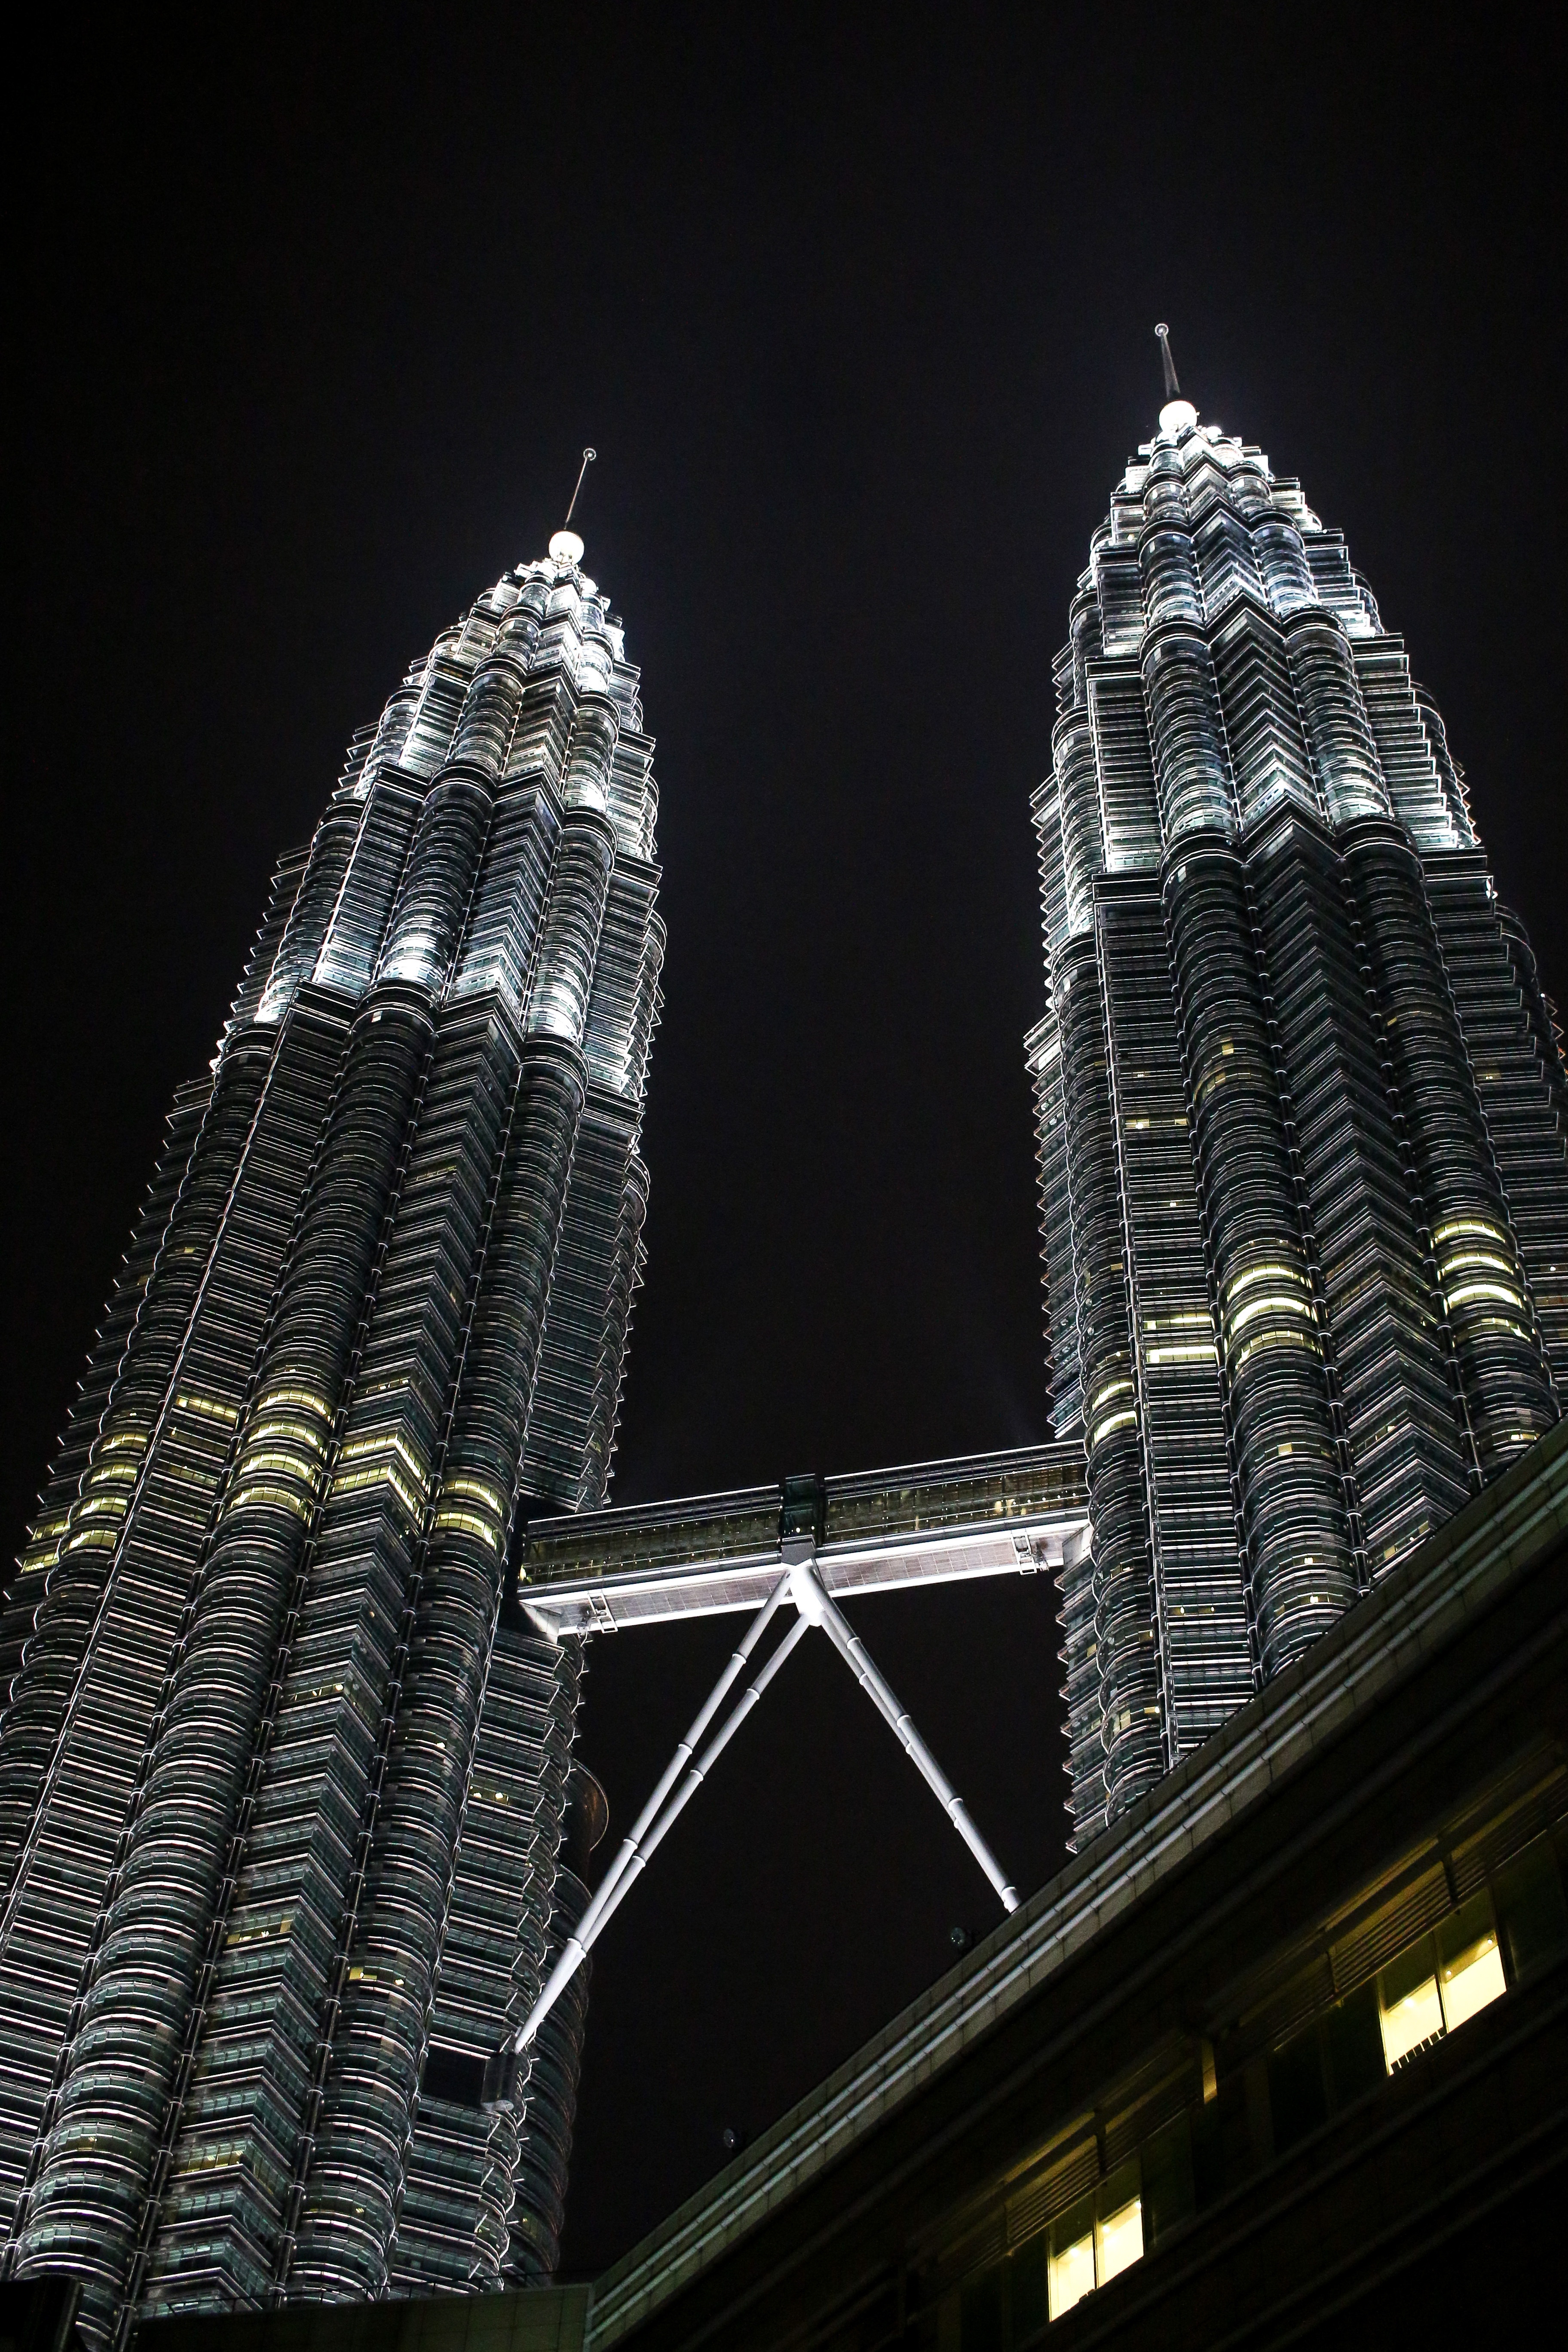
light, architecture, night, building, city, skyscraper, cityscape, evening, reflection, tower, asia, landmark, lighting, citylights, homes, symmetry, poverty, malaysia, shape, economy, metropolis, twin towers, petronas, kong kuala, lumpur, metropolitan area